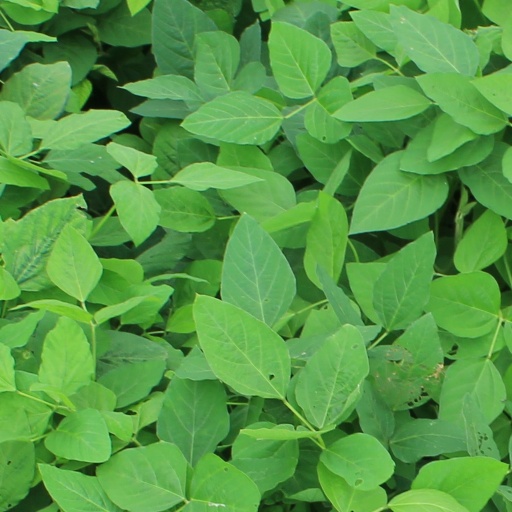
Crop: soybean